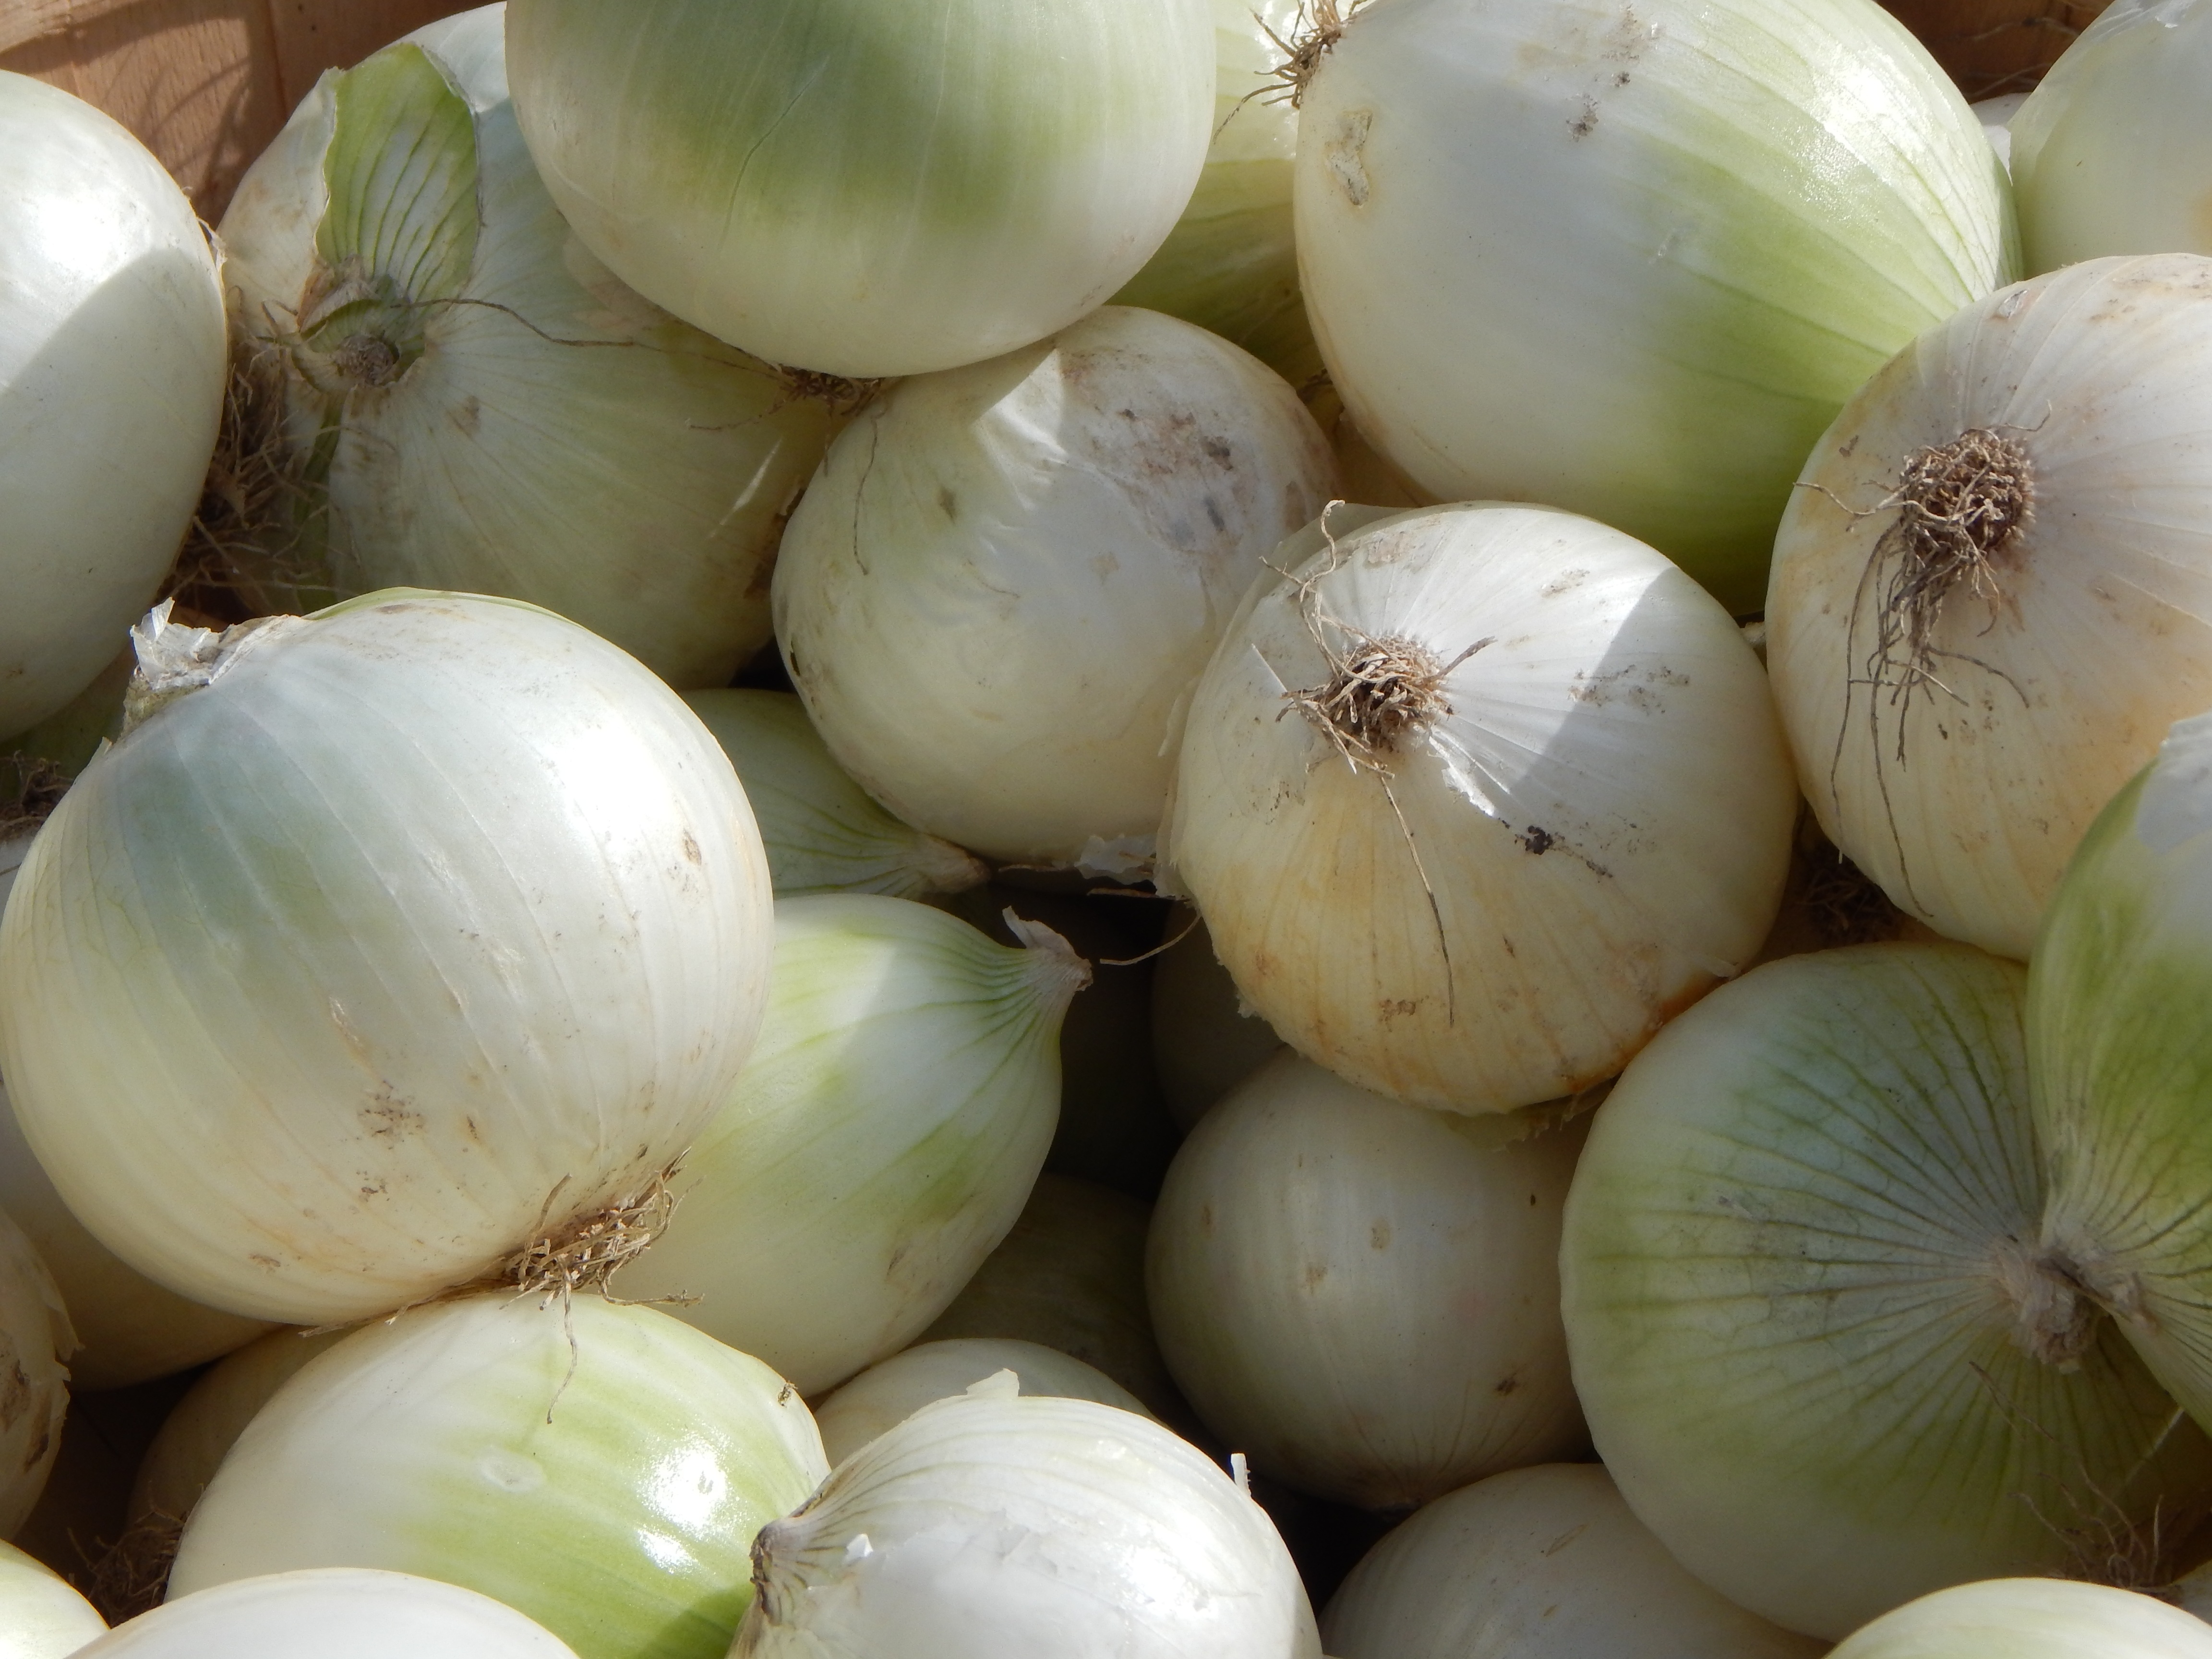
plant, food, harvest, garlic, produce, vegetable, fresh, market, healthy, onion, vegetables, organic, onions, flowering plant, shallot, land plant, onion genus